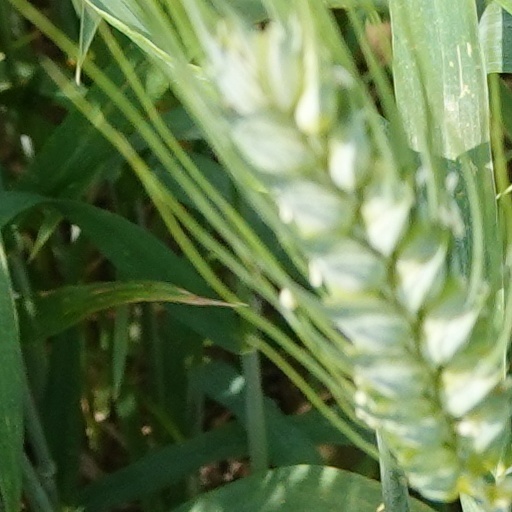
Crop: wheat